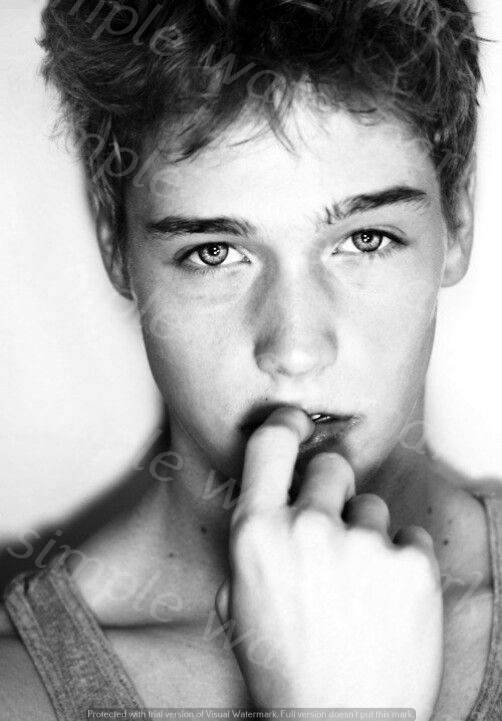
Label: Watermark